Bill Aucoin

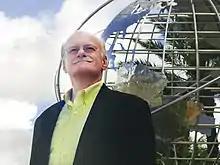
Bill Aucoin in 2008

William Martin Aucoin (December 29, 1943 – June 28, 2010) was an American band manager, well known for his work with the rock band Kiss and Billy Idol.